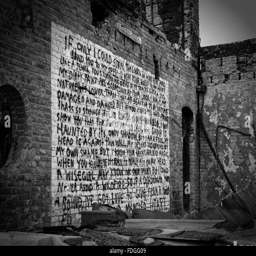
poetry painted on the wall of a burned out crumbling building